Statue of Freedom

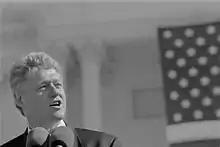
President Bill Clinton during the ceremony for the returning of the "Statue of Freedom" to the top of the Capitol

On May 9, 1993, after being in place almost 130 years, the statue was brought down from its pedestal by helicopter for restoration, giving tourists a rare chance to see the statue up close. The work was needed because of extensive pitting and corrosion on the surface of the bronze and because of a crack and rusting on the cast-iron pedestal. The United States Capitol Preservation Commission provided the $780,000 in privately raised funds. The work was performed by New Arts Foundry of Baltimore, Maryland.